Box-bed

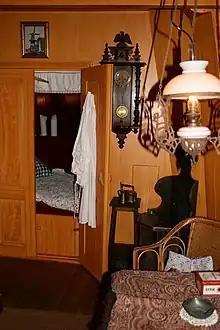
A Dutch "bedstede"

In the Netherlands the closet-bed, or "bedstede", was in common use into the 19th century, particularly in farmhouses in the countryside. Closet-beds were closed off with a door or a curtain.